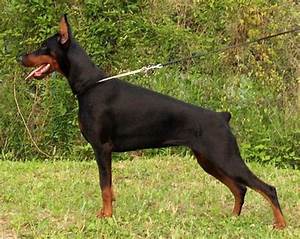
Label: cane